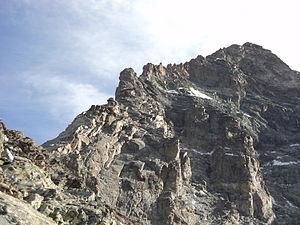
Le Cervin est, avec une altitude de 4 478 mètres, le 12ᵉ sommet le plus élevé des Alpes. Il est situé sur la frontière italo-suisse, entre le canton du Valais et la Vallée d'Aoste.